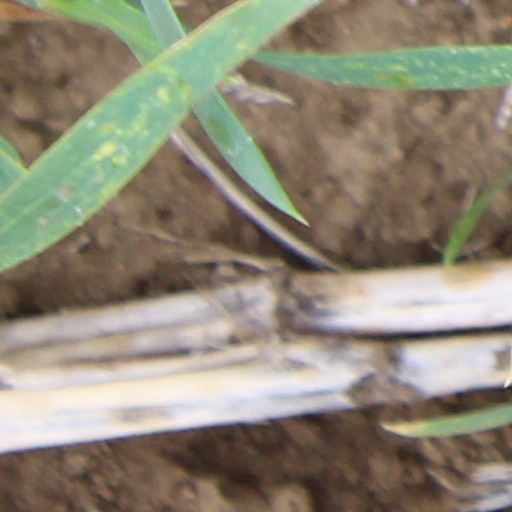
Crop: wheat